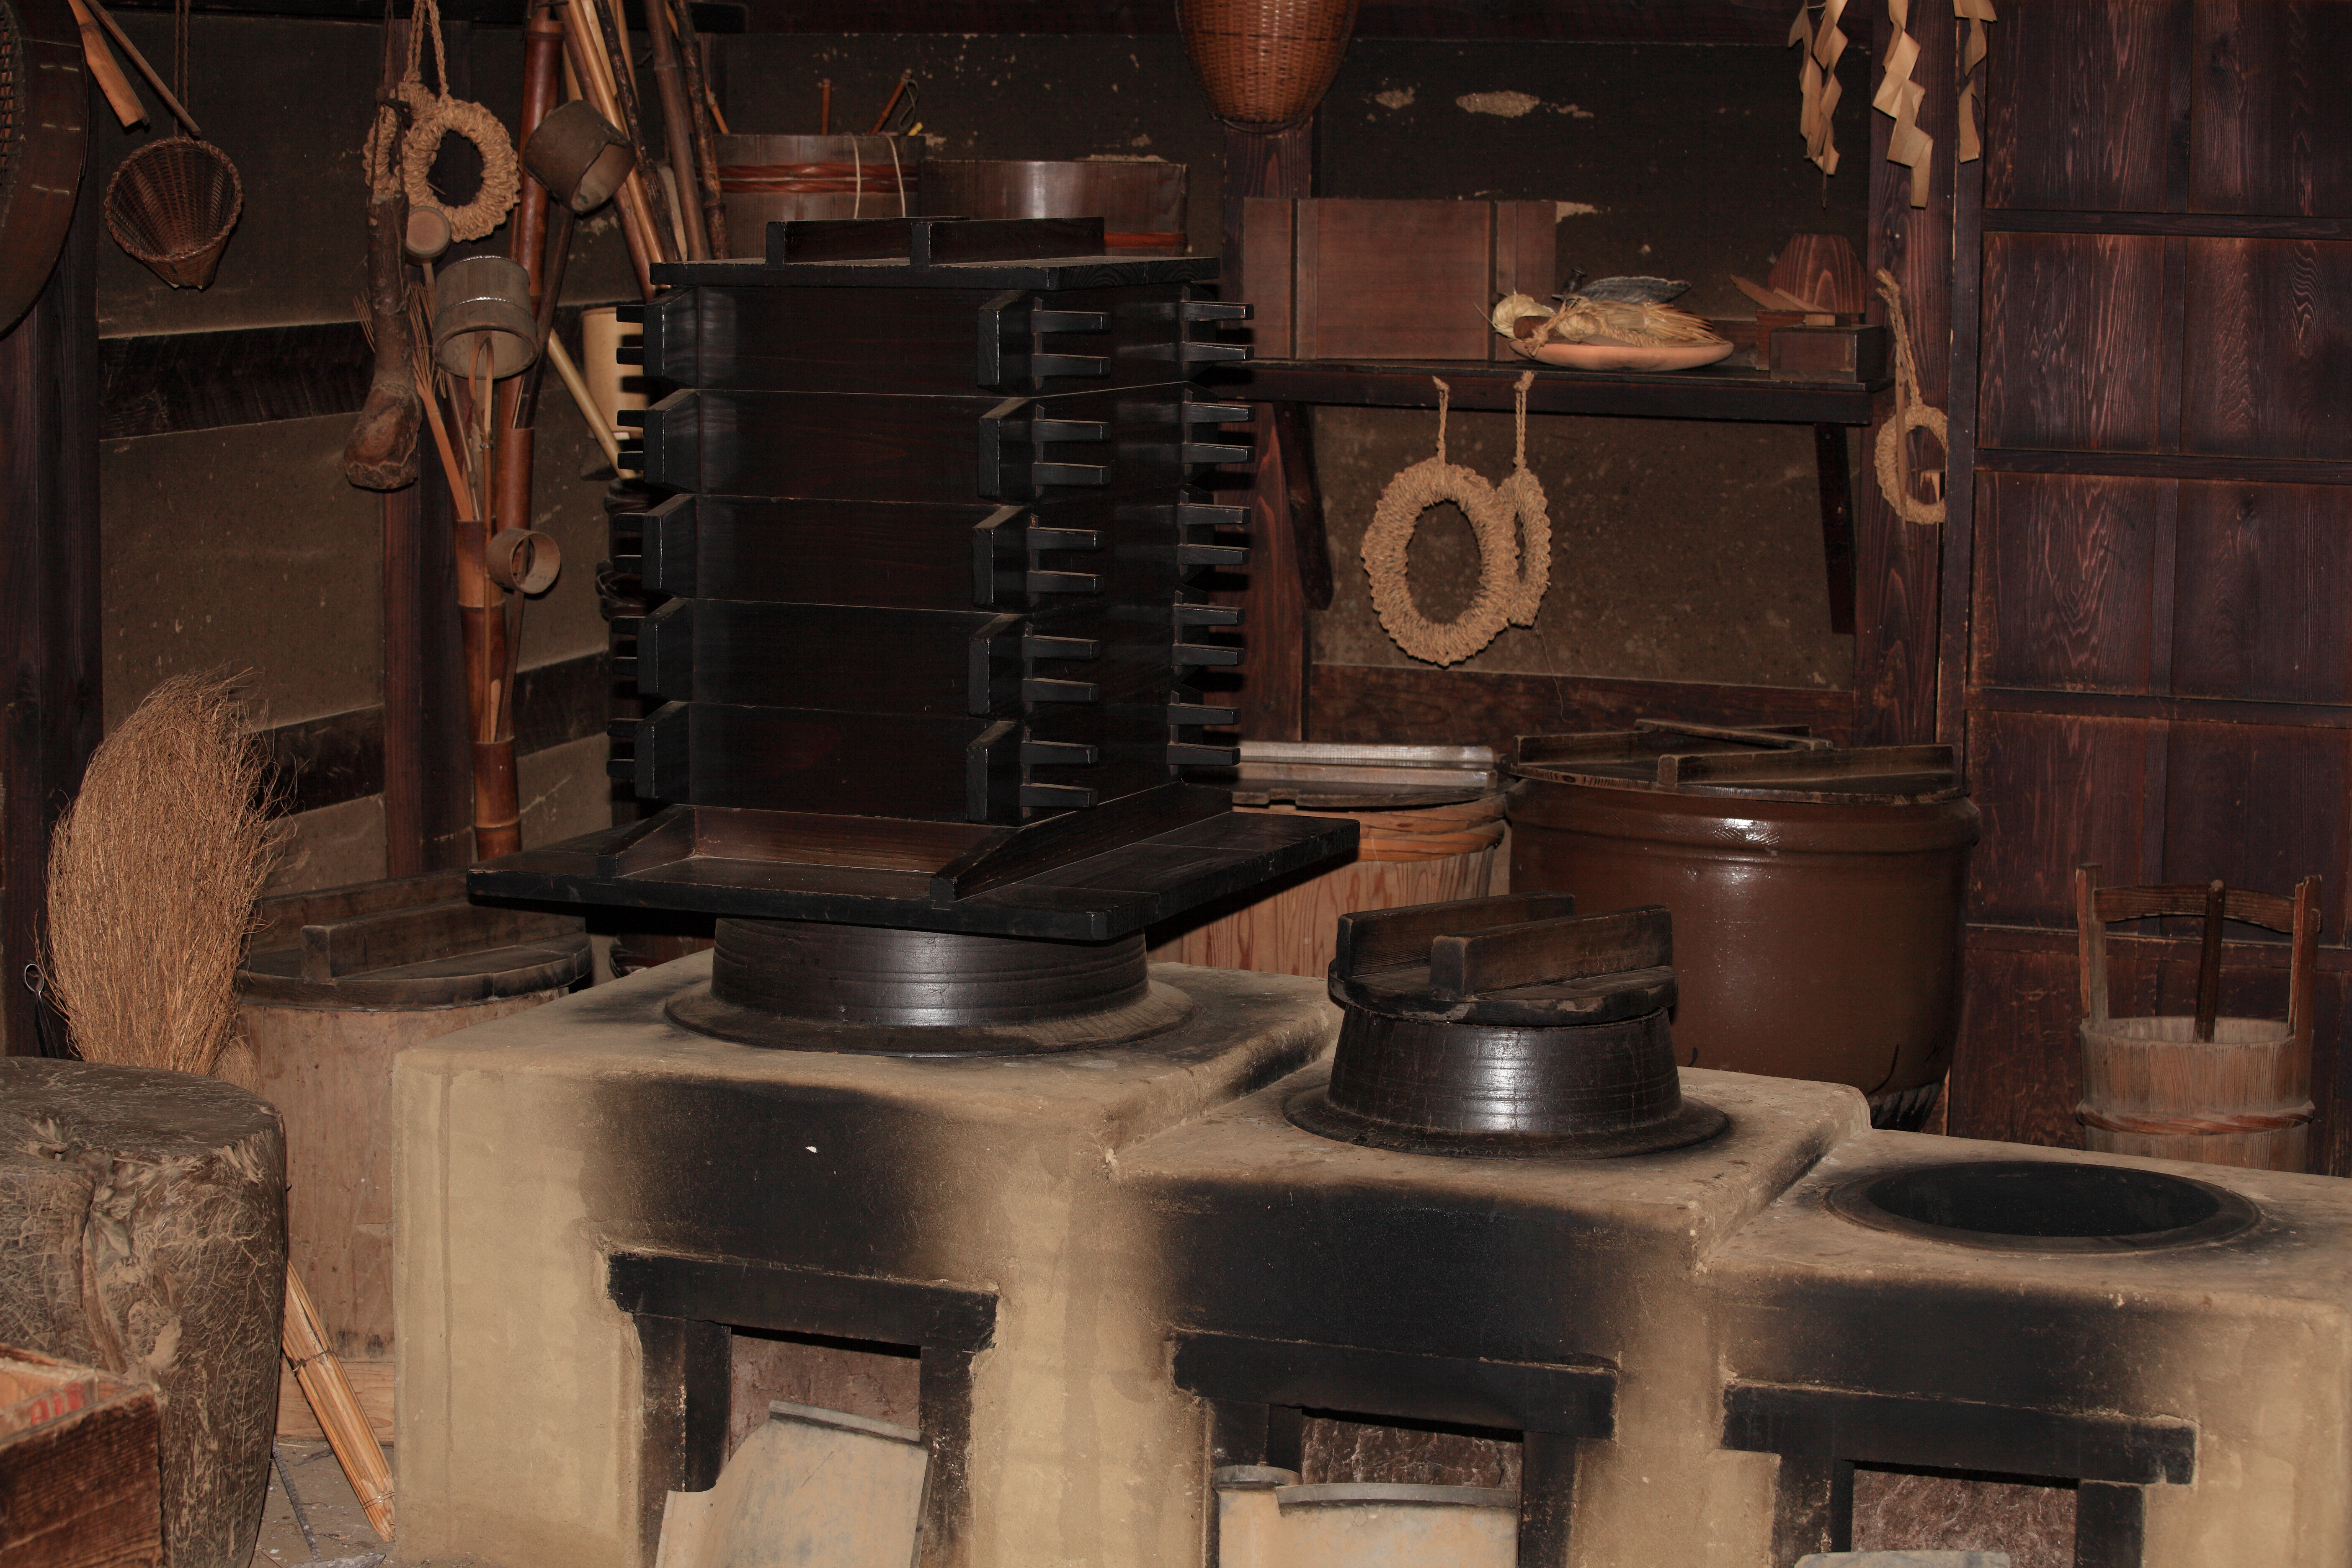
architecture, wood, farm, house, old, high, museum, ancient, residence, furniture, lighting, interior design, cool image, design, japanese, 5d, style, hires, tourist attraction, markii, traditional, folk, hi, res, resolution, man made object, ancient history